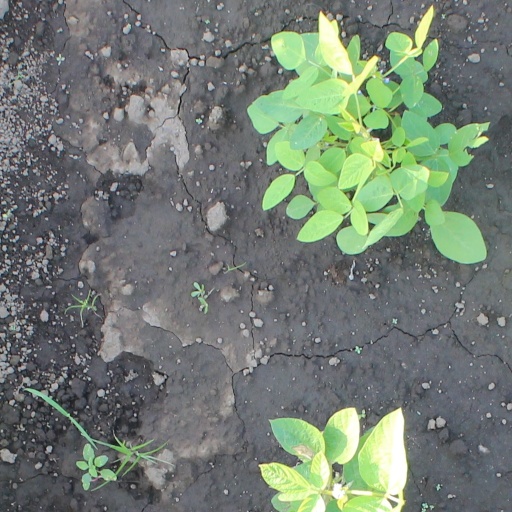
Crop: soybean